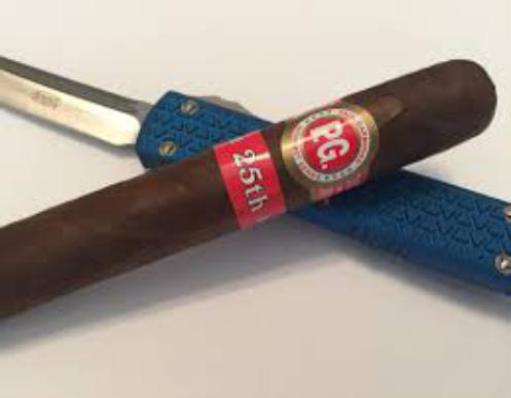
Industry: Necessities